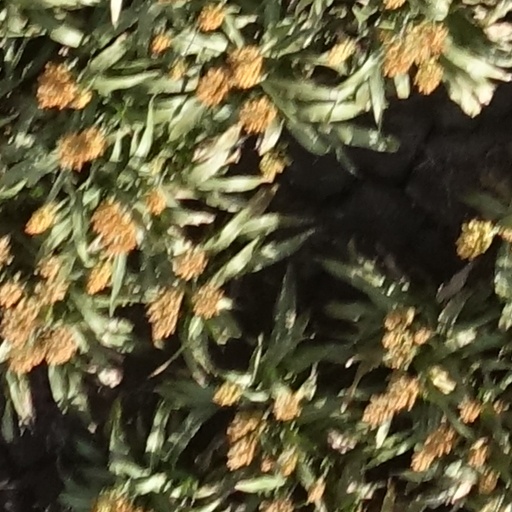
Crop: sorghum